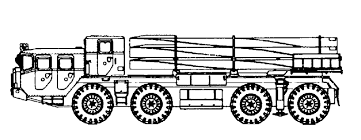
Label: Self Propelled Artillery